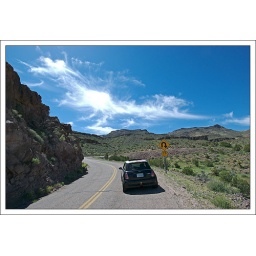
yes I like to park my car in the middle of the road to take photos... Route 66 up to Oatman...